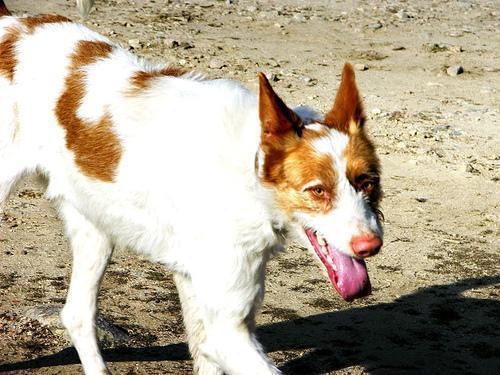
Ibizan_hound